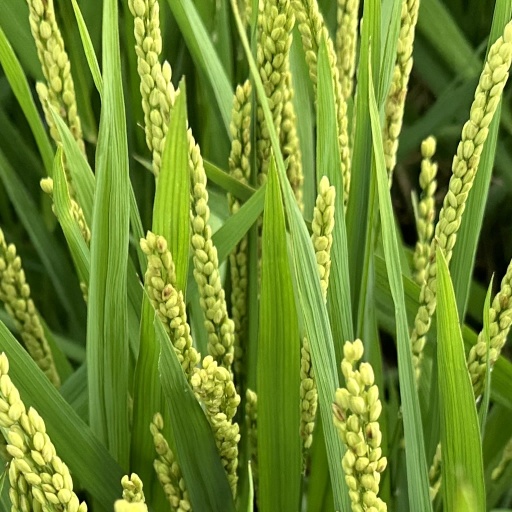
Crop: rice